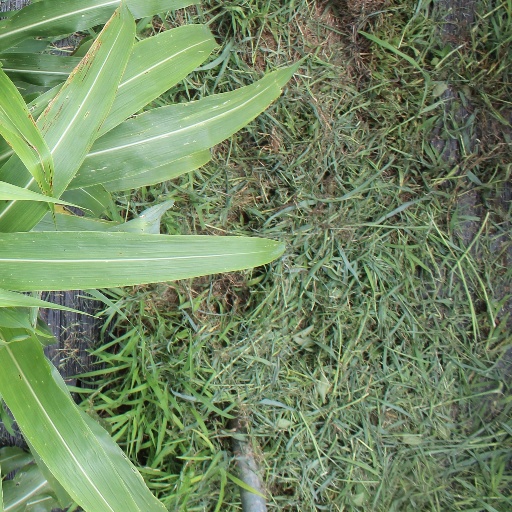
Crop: sorghum